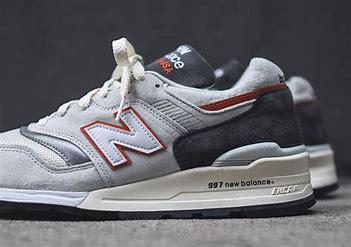
Brand: New
Model: Balance New Balance 997